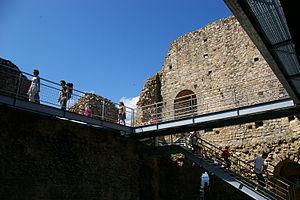
Donjon de Sainte-Suzanne (Mayenne) est un château fort du XIᵉ siècle.